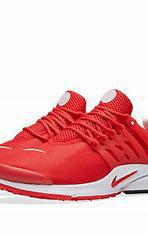
Brand: Nike
Model: Air Presto Essential